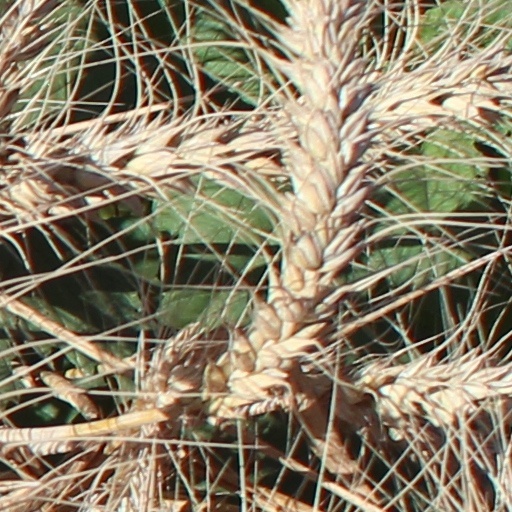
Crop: wheat